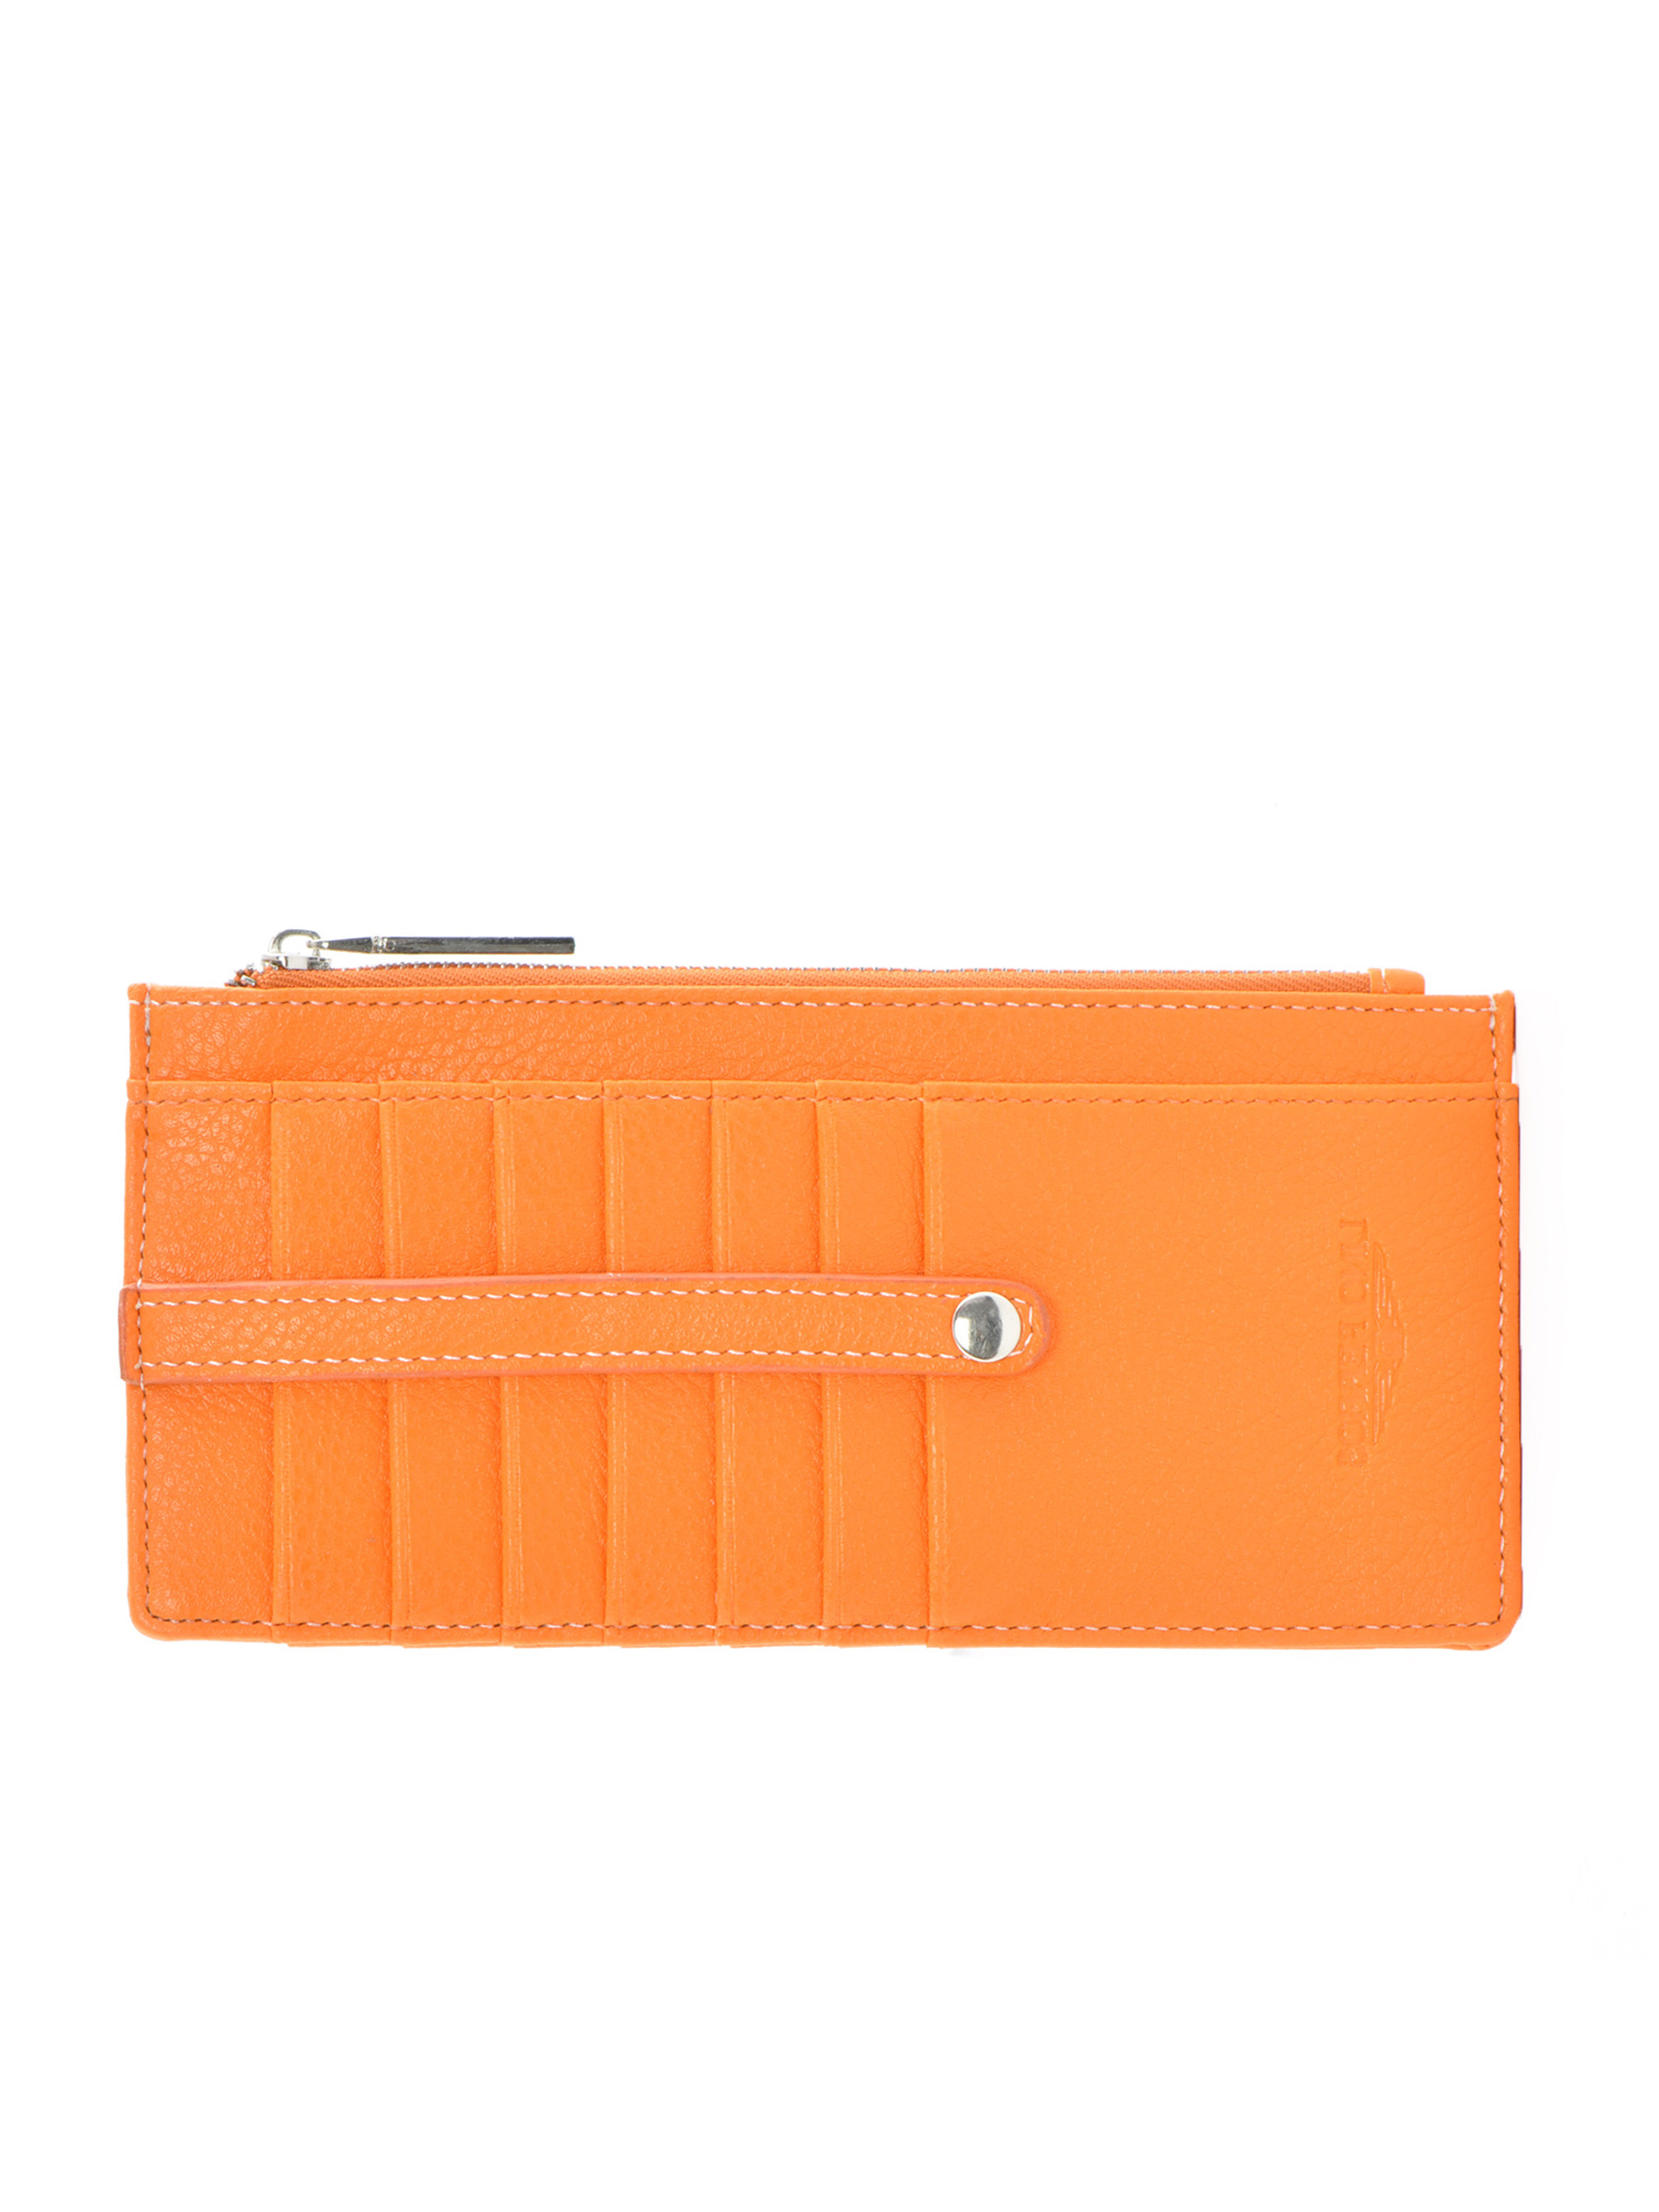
Lino Perros Women Small  Orange Wallet
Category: Accessories / Wallets / Wallets
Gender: Women
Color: Orange
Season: Winter 2015
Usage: Casual